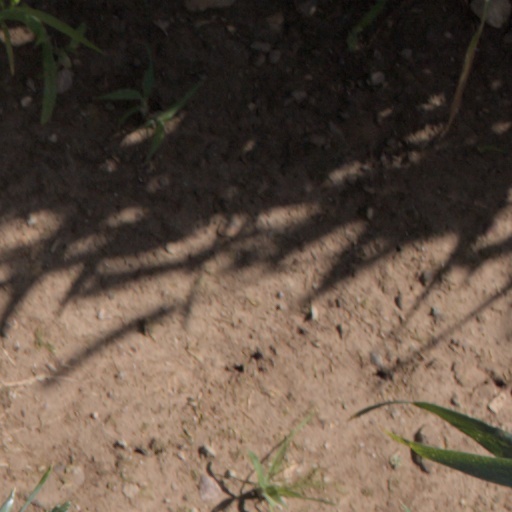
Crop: wheat